Orbi Dubai

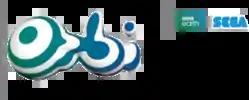

Orbi Dubai was an interactive visitor attraction in Mirdif City Centre in Dubai, United Arab Emirates. It was the third Orbi attraction in the world and the first to open outside of Japan.